Joseph Needham

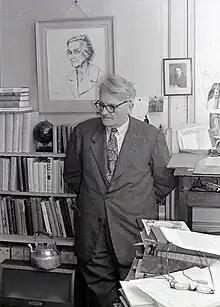
Joseph Needham in Cambridge 1965

On his return to Europe, he was asked by Julian Huxley to become the first head of the Natural Sciences Section of UNESCO in Paris, France. In fact it was Needham who insisted that science should be included in the organisation's mandate at an earlier planning meeting.